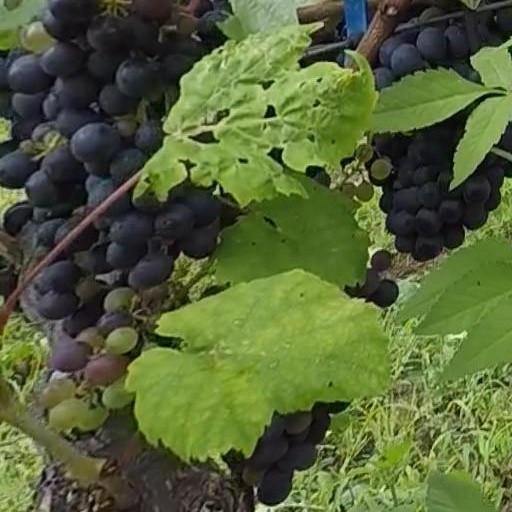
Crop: grape